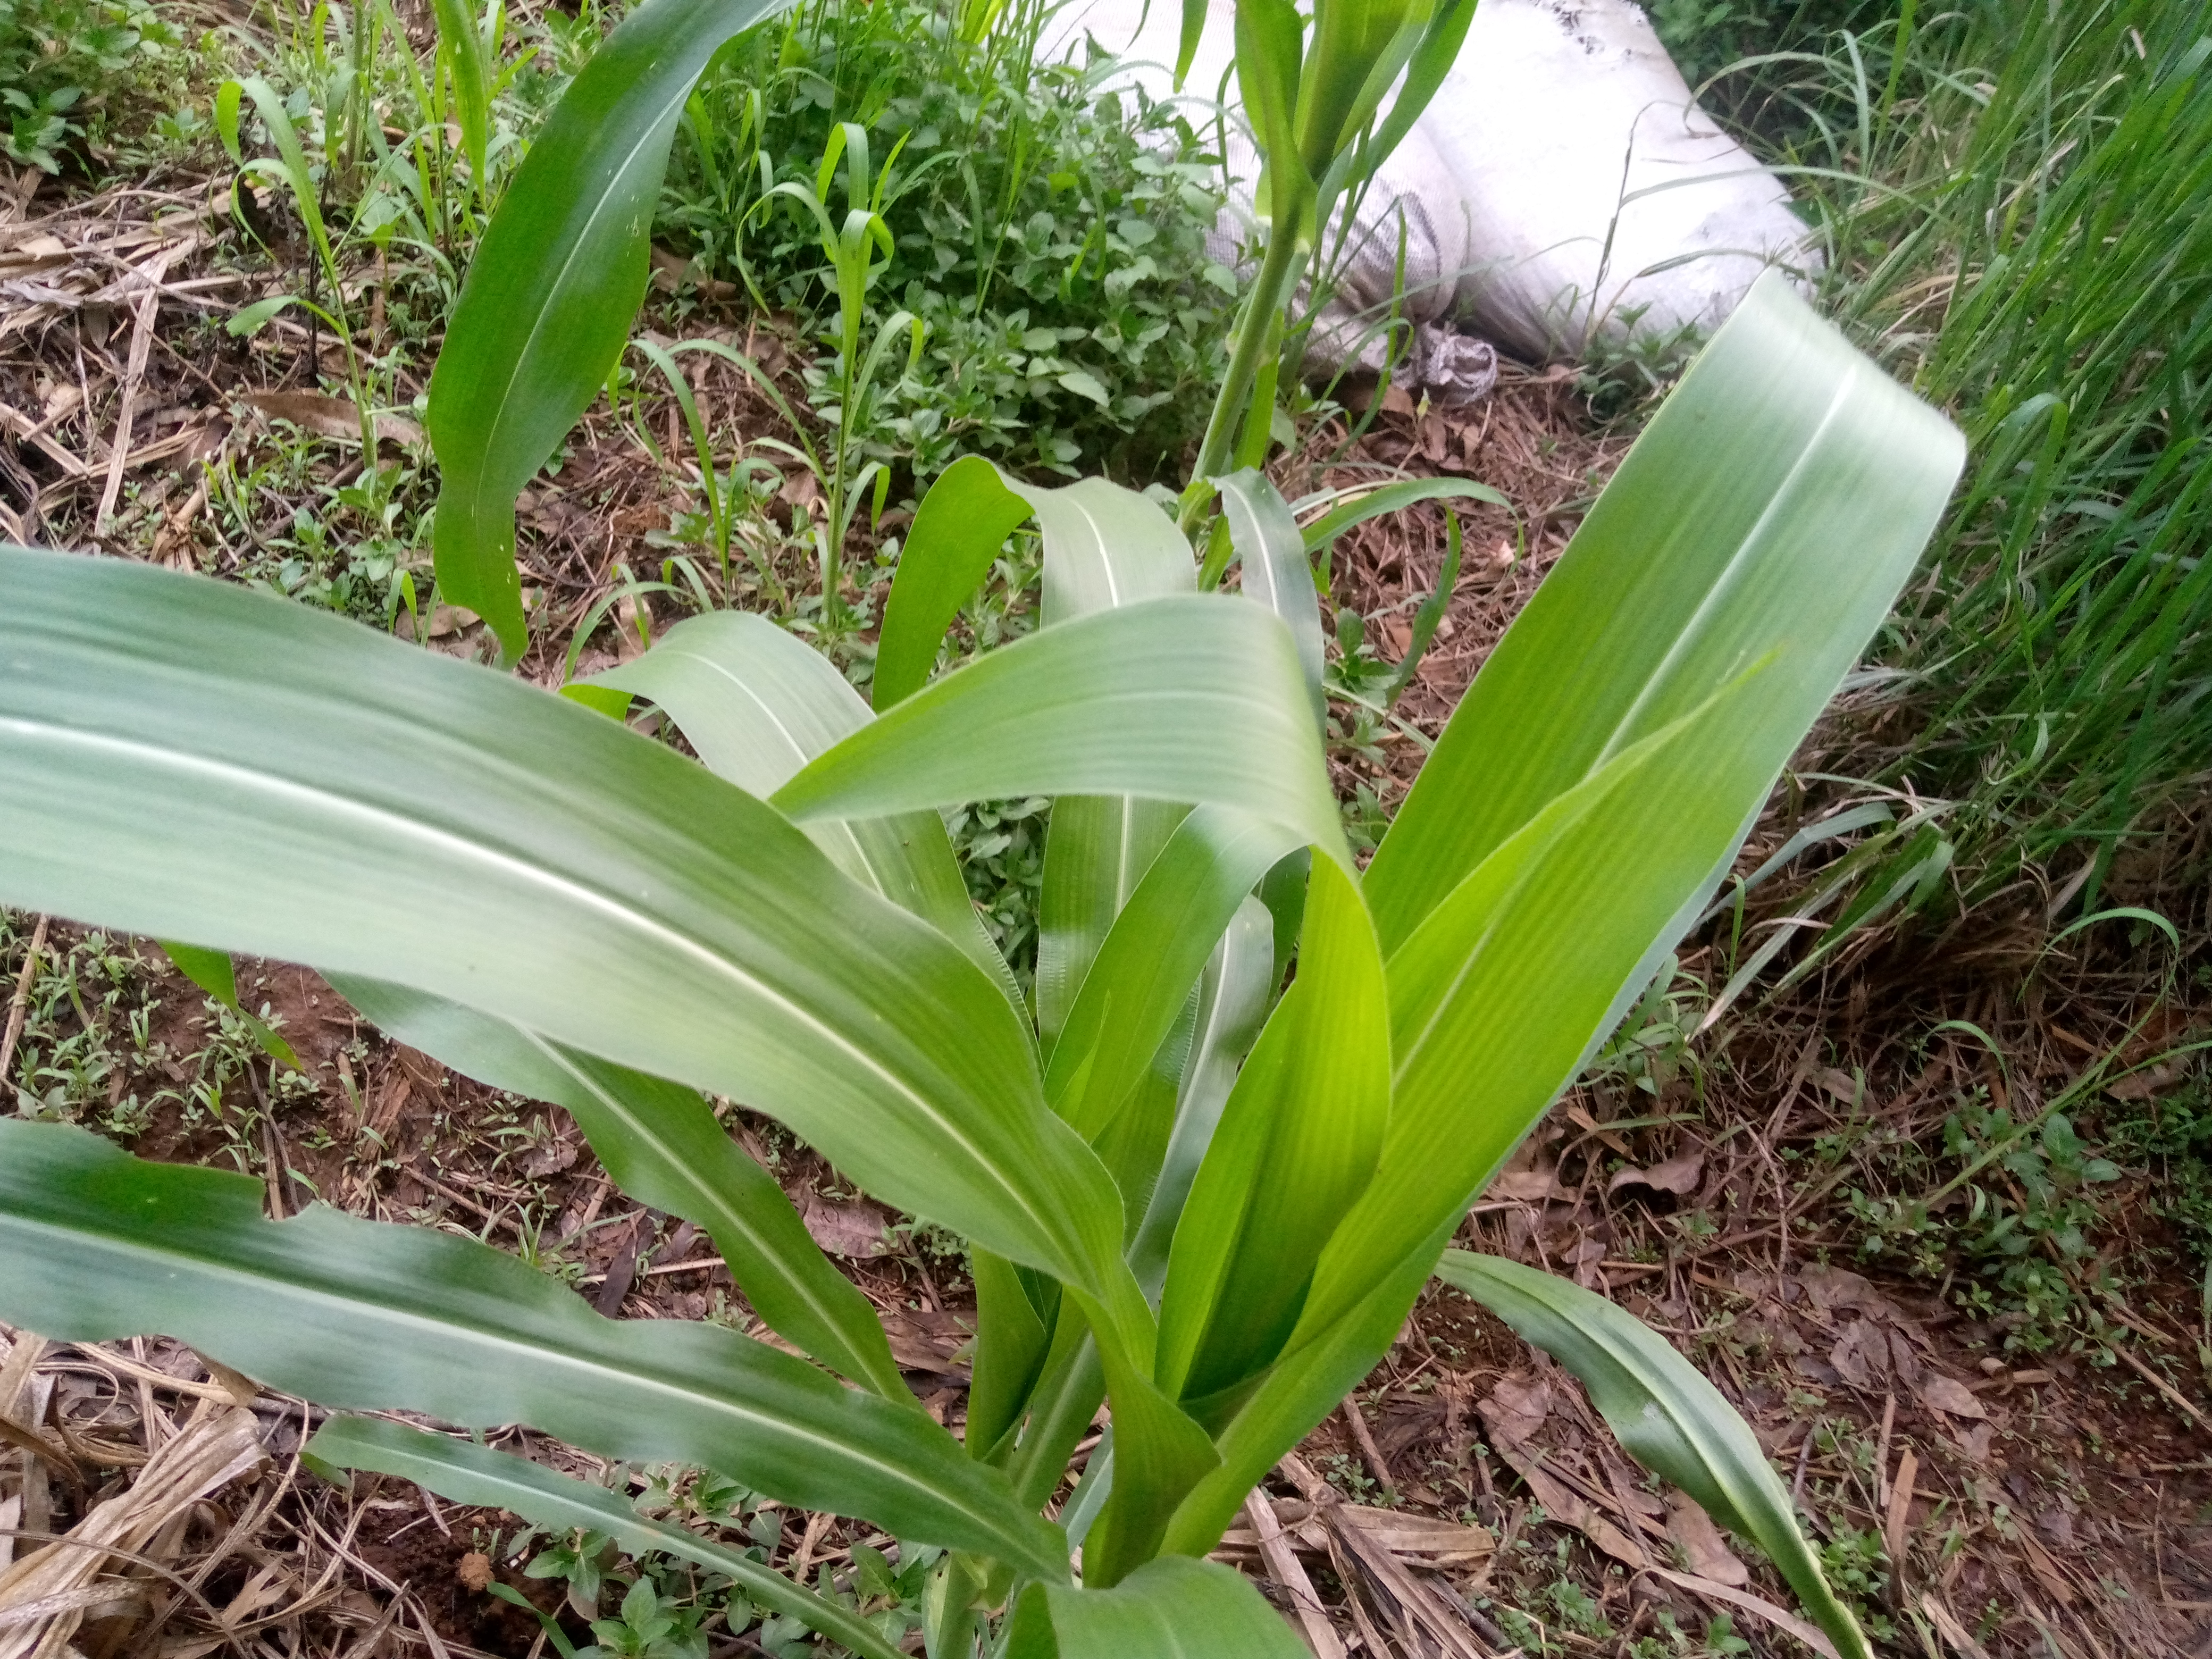
Label: healthy